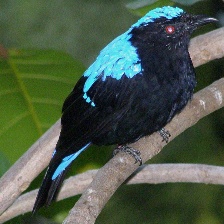
Species: FAIRY BLUEBIRD
Scientific name: IRENA